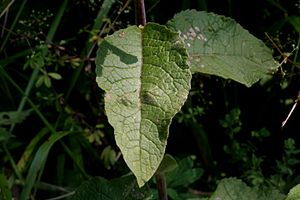
Trekløftalant / Galleri
Blade.
Trekløftalant er en vildstaude med en opret vækst. Planten tilhører de kurvblomstrede, men er kendelig på, at kurvene mangler de ydre tungeblomster, og den har i stedet oprette og mere eller mindre trekløvede randkroner. Kurvsvøbbladene har desuden udadbøjede eller tilbagekrummede spidser. Arten anses for at være meget sjælden og sårbar i Danmark.